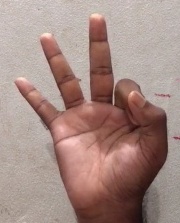
ASL sign: 9